Dan Spitz

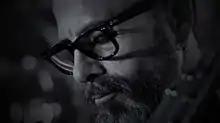
Spitz in 2017

Spitz was born in a small town in Rockland County, New York as the second son of a lawyer and a high school substitute teacher. Spitz comes from a Jewish family and converted to Christianity / Messianic Judaism in 1993. His older brother, Dave Spitz is also an accomplished heavy metal musician who has been a member of Black Sabbath and Great White.